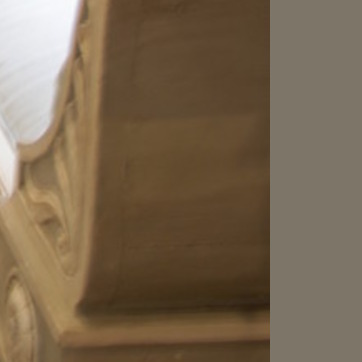
Material: wood